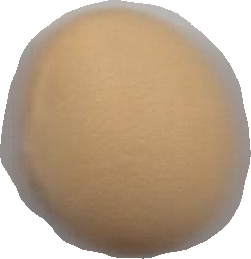
Variety: Grobogan